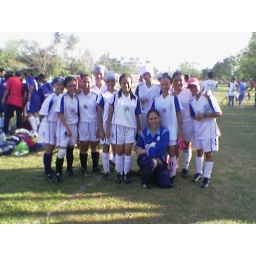
girls in field